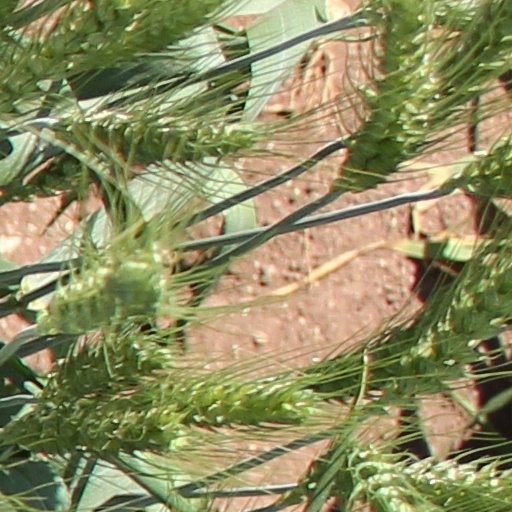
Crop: wheat